Amandawe

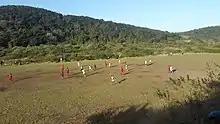
Local teams playing soccer at Amandawe Mission Sport Ground

The economy of the township is still thriving through the small local businesses in the area. The citizens depend on the neighboring towns, Scottburgh, Umzinto and Umkomaas for water and sanitation, health, police, and other services, because infrastructural development in the township is very slow.